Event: Nepal Earthquake
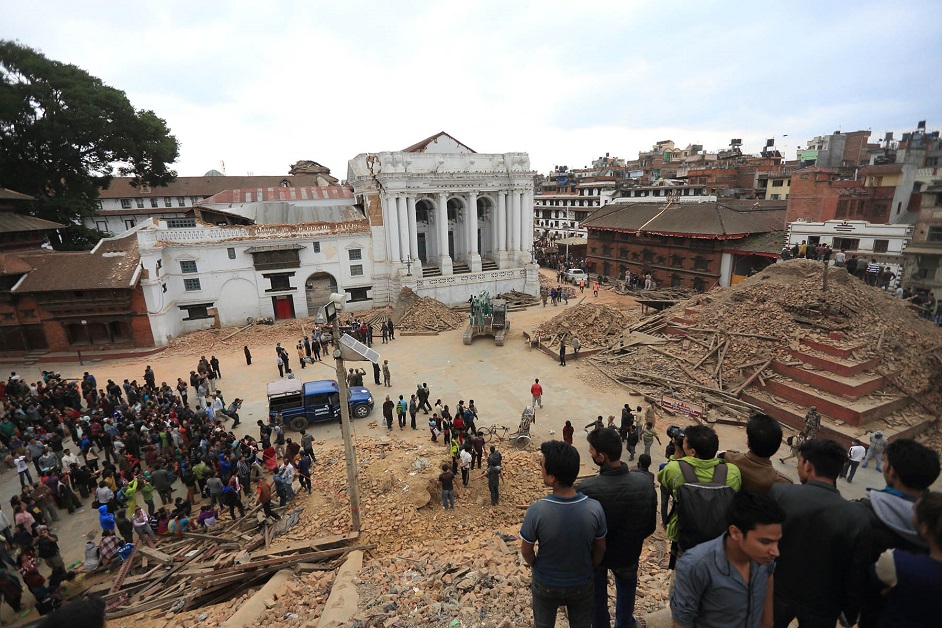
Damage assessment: damage